Eugenie Breithut-Munk

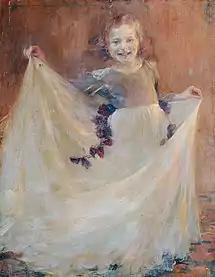
Dancing Child

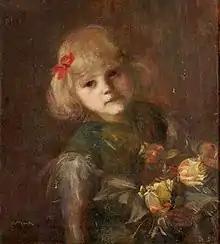
Girl with a Bouquet of Flowers

Eugenie Breithut-Munk (12 July 1867, Vienna - 21 July 1915, Vienna) was an Austrian painter; specializing in portraits and genre scenes. She also designed bookplates, in the Art Nouveau style.